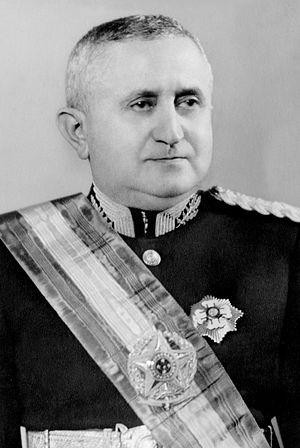
Eurico Gaspar Dutra, né le 18 mai 1883 à Cuiabá et mort le 11 juin 1974 à Rio de Janeiro, est un officier et homme d'État brésilien, président de la République des États-Unis du Brésil de janvier 1946 à janvier 1951. Ancien militaire, il fut membre du PSD.